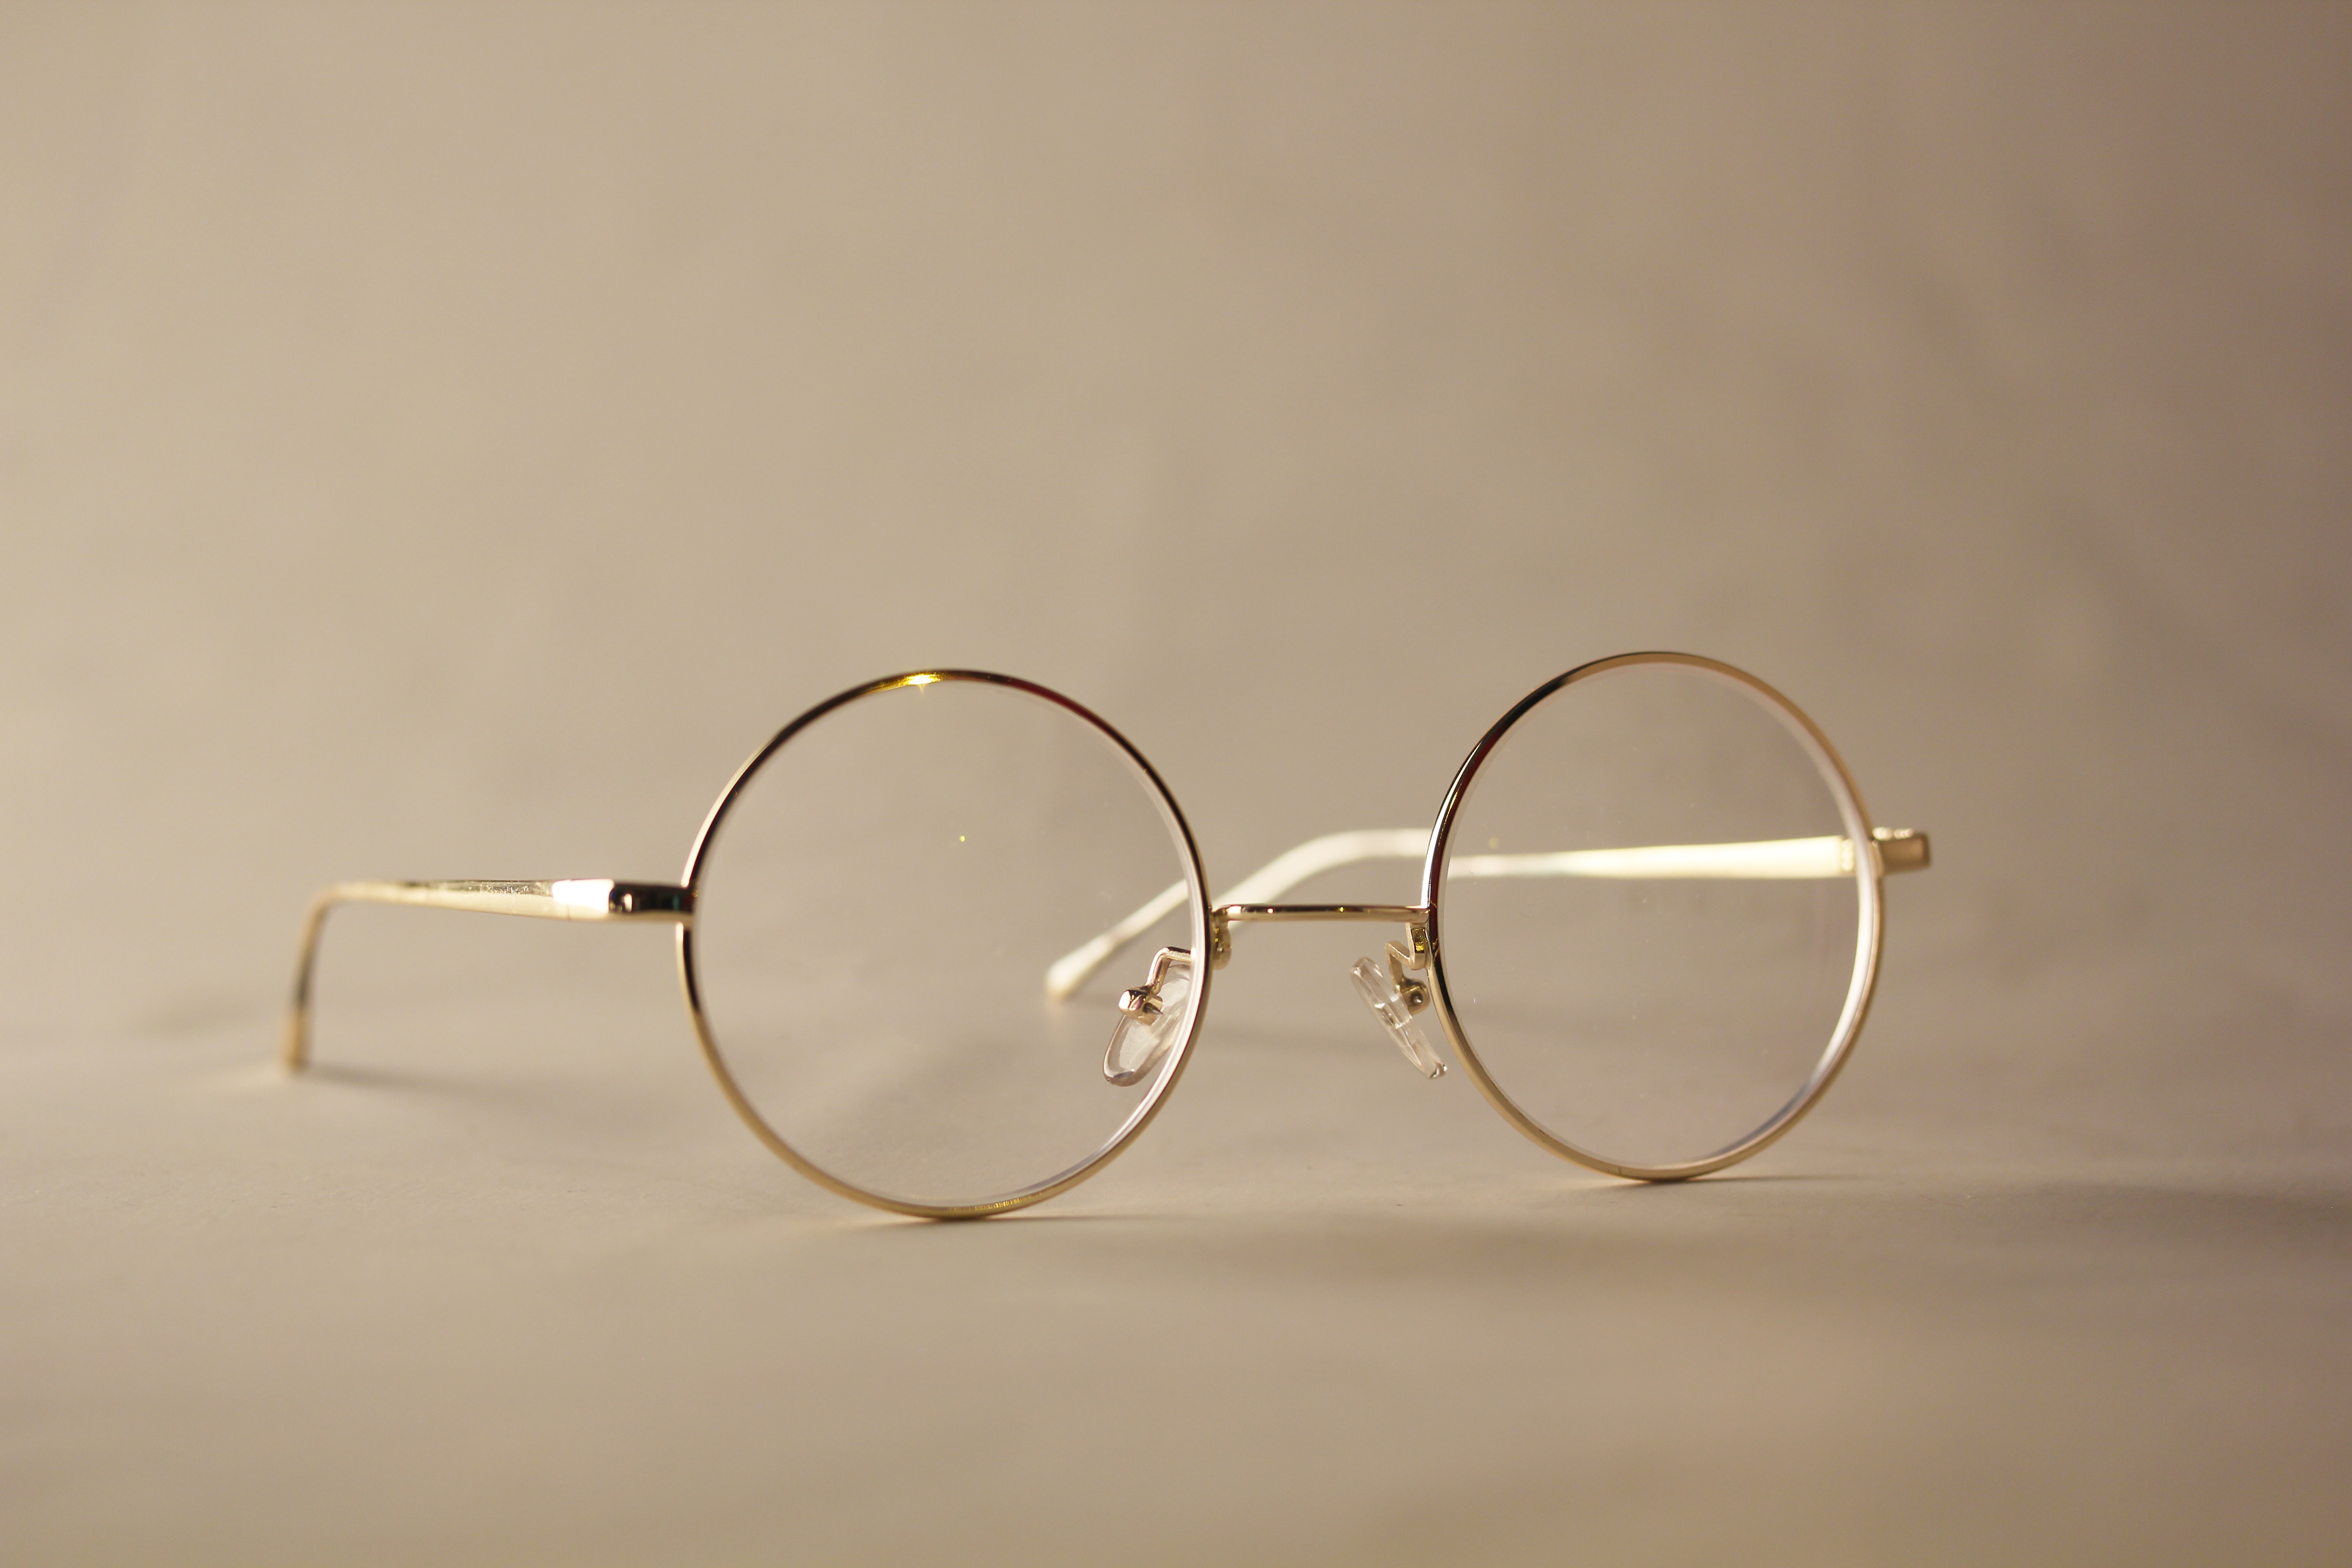
retro, circle, gold, sunglasses, glasses, eyewear, fashion accessory, vision care